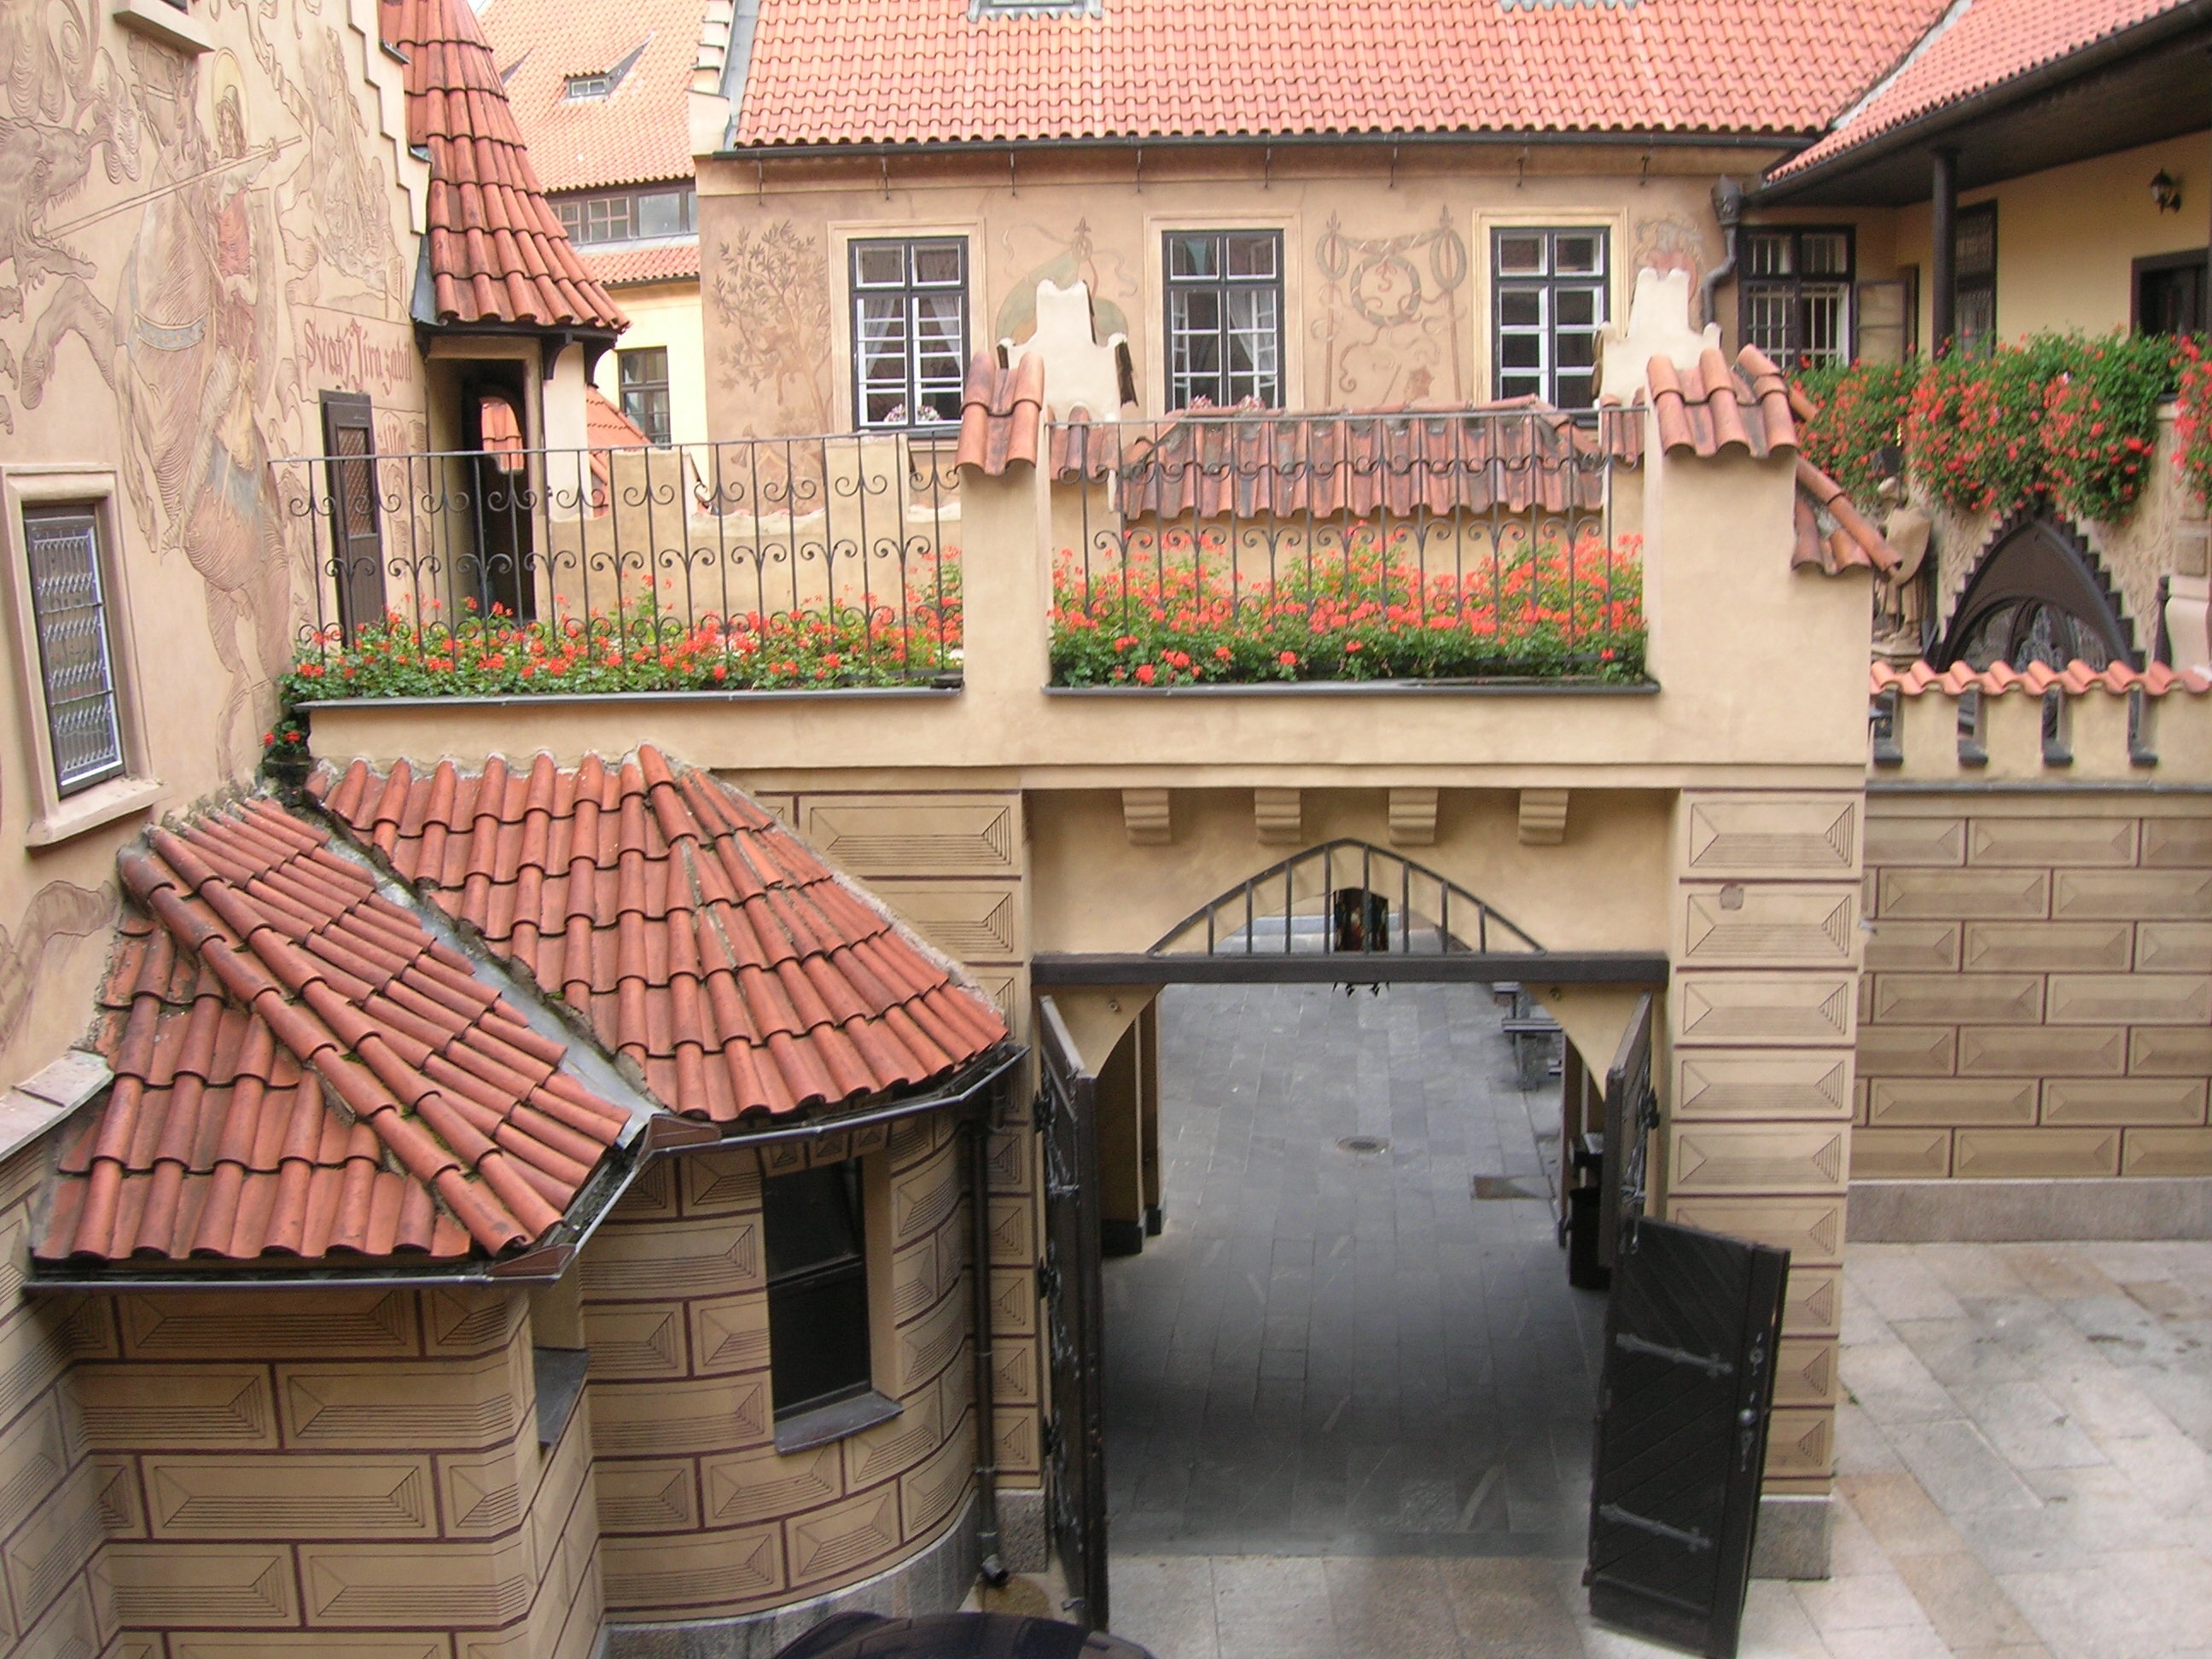
roof, building, cottage, facade, property, prague, tourism, trip, brick, place, brickwork, outdoor structure, architeture, old brewery